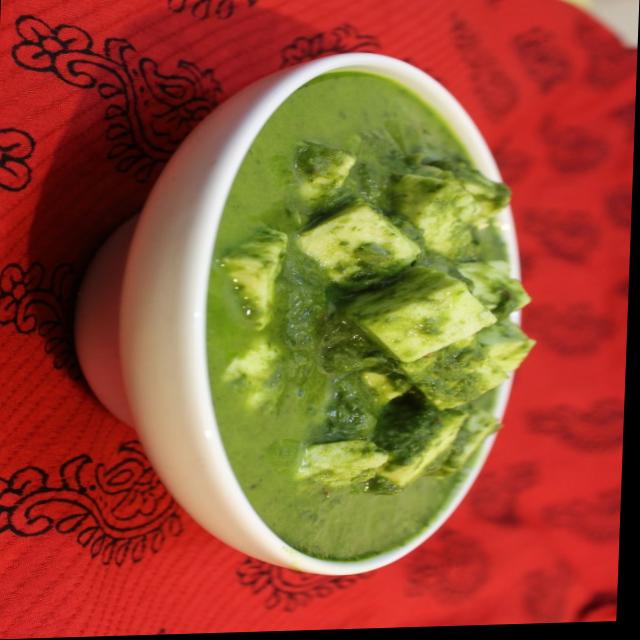
Dish: palak_paneer